Blackbutt, Queensland

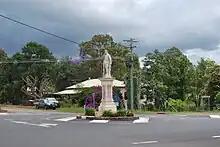

European settlement in the Blackbutt area began in 1842, when the Scott family established Taromeo Station. In 1887, the Scott family ceded land to found both Blackbutt and its neighbouring town of Benarkin. Farms were established in the area and the discovery of gold in the area in the late 19th century led to population growth in the town.